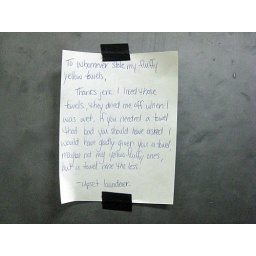
found on the laundry door in building this evening